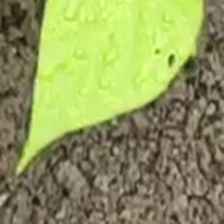
Weed species: Obscure_morning _glory(Ipomoea obscura)